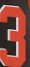
Number: 3